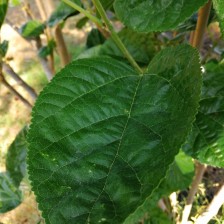
Variety: BlackAustralia